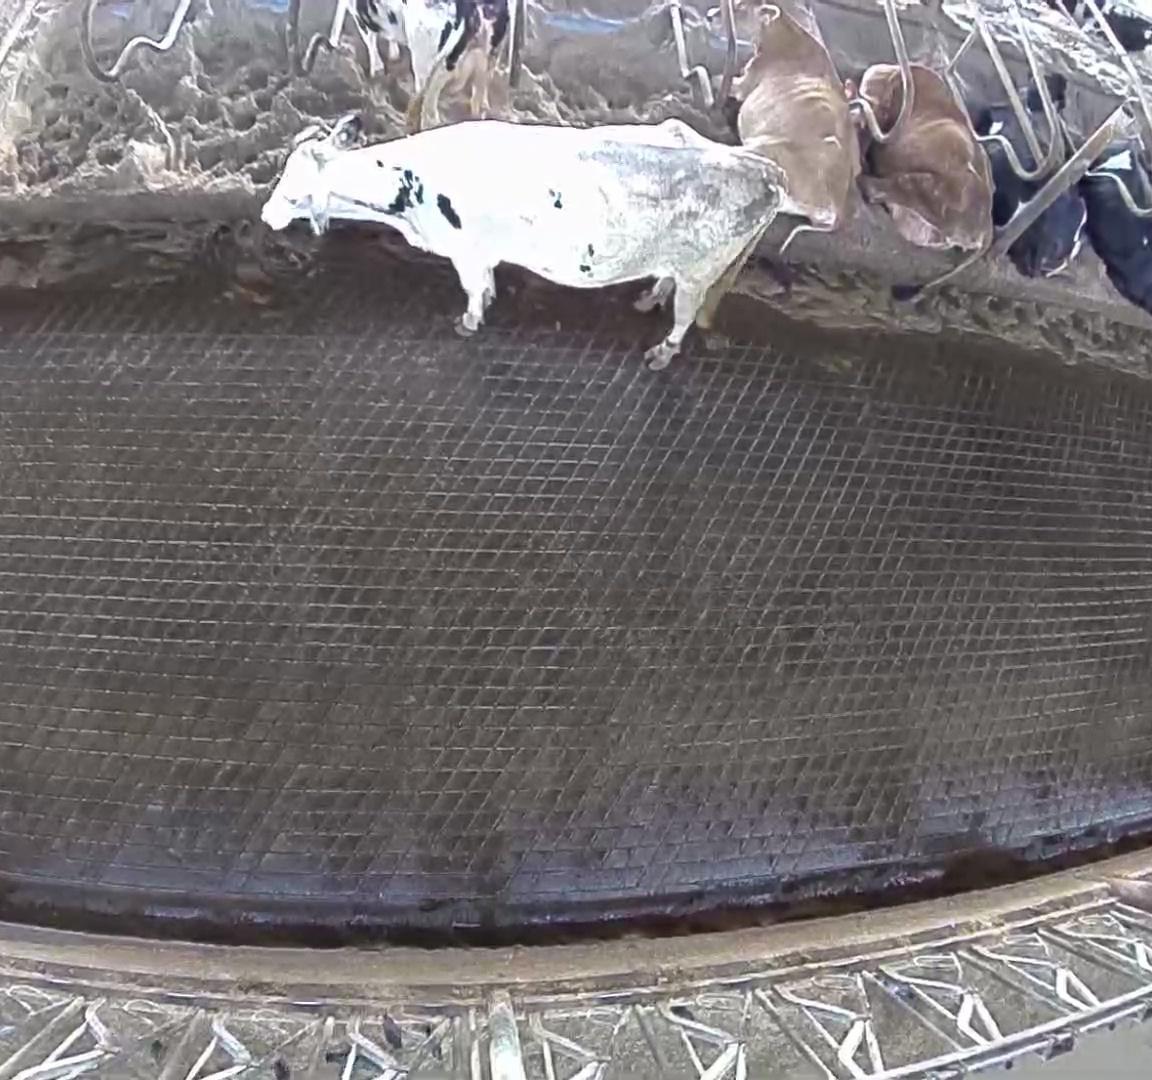
Number of cows: 6